Wayne Slattery (equestrian)

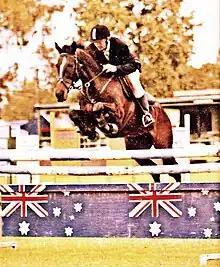
Wayne Slattery riding Southern Style in 2012

From 1992 to 2001, Slattery worked as a farrier in and around Canberra ACT. Slattery also trained and competed showjumping horses and held a Racehorse Trainers Licence. In 2001, Slattery relocated to Goulburn NSW where he stayed until 2013, when he moved north to Briddon Park Moss Vale NSW, the birthplace of champion racehorse Grand Zulu. Briddon Park stands the Thoroughbred stallion Danbird (AUS), a horse that was broken in by Slattery and went on to win the Pago Pago Stakes race. Briddon Park having been reinvented and now selling Thoroughbred yearlings through peak industry sales.